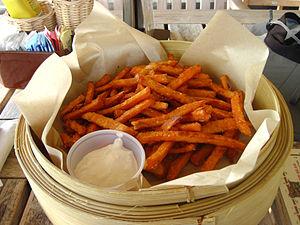
La patate, ou patate douce, est une espèce de plantes dicotylédones de la famille des Convolvulaceae, tribu des Ipomoeeae, vraisemblablement originaire d'Amérique tropicale. C'est une plante herbacée vivace dont la culture est très répandue dans toutes les régions tropicales et subtropicales, où on la cultive principalement pour ses tubercules comestibles, riches en amidon. Le terme « patate » désigne aussi par métonymie les tubercules produits par cette plante. La patate est un cultigène hexaploïde, inconnu à l'état sauvage, cependant on a découvert en Amérique du Sud des formes sauvages tétraploïdes d’Ipomoea batatas.
Les frites de patates douces sont des bâtonnets de patates douces cuites par friture dans une graisse animale ou une huile végétale.